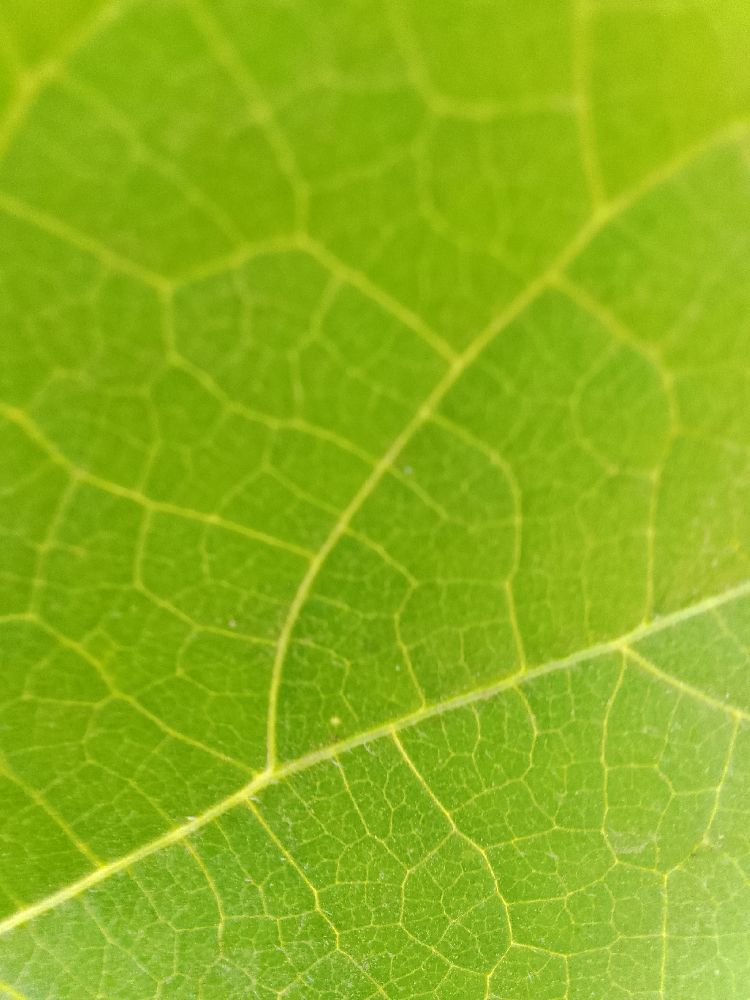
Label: healthy